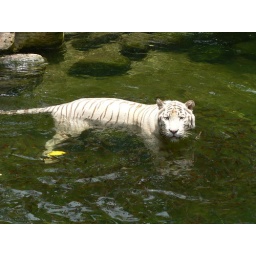
White tiger in water with school of fish following its every movement